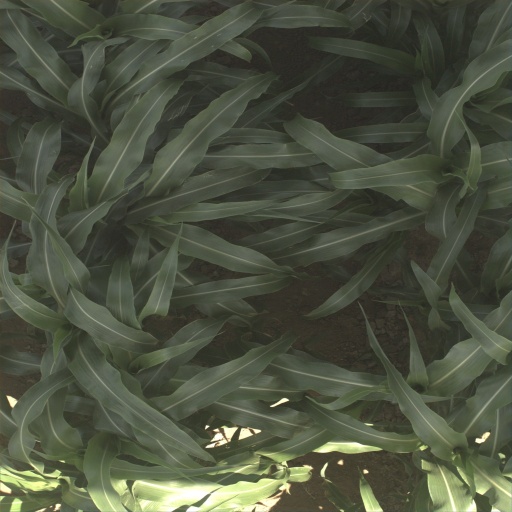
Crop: sorghum